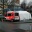
Label: ambulance